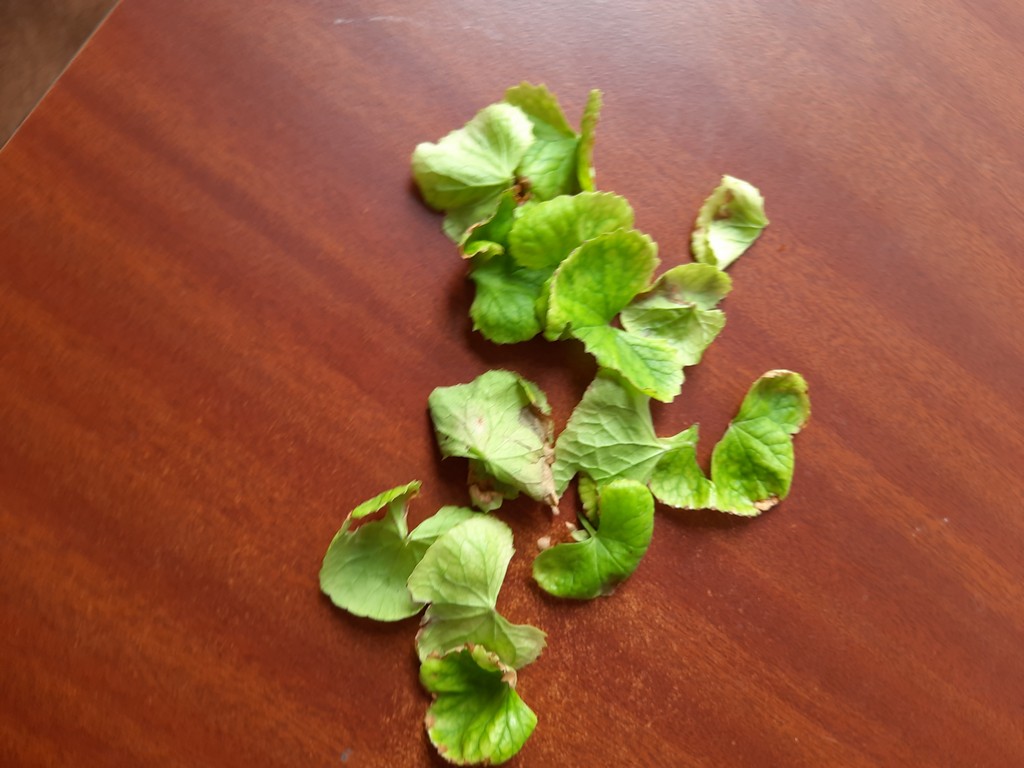
Label: Unhealthy